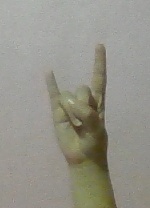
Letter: la